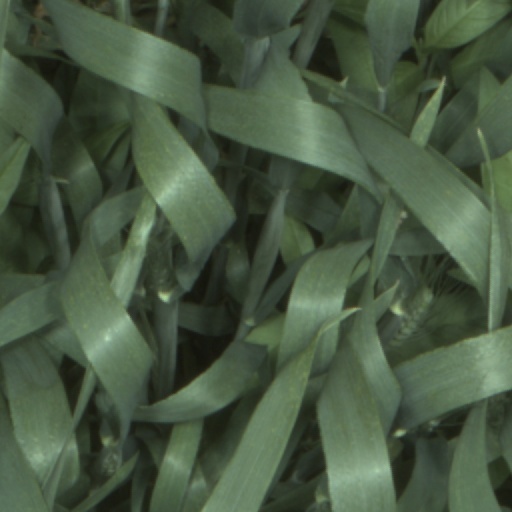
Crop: wheat